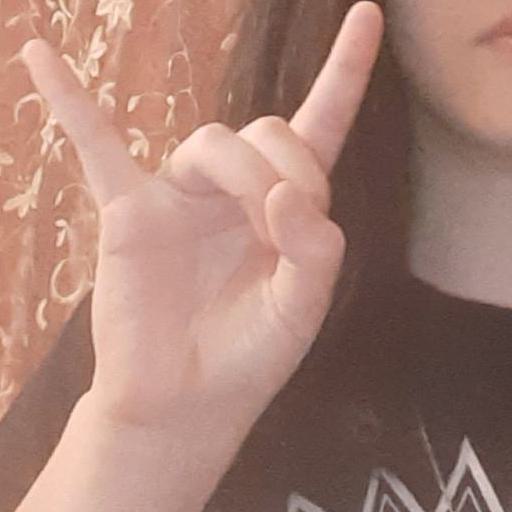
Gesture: rock